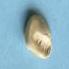
Maize quality: Good